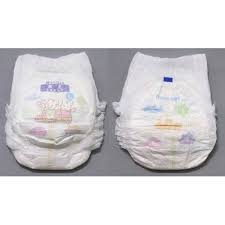
Waste category: trash